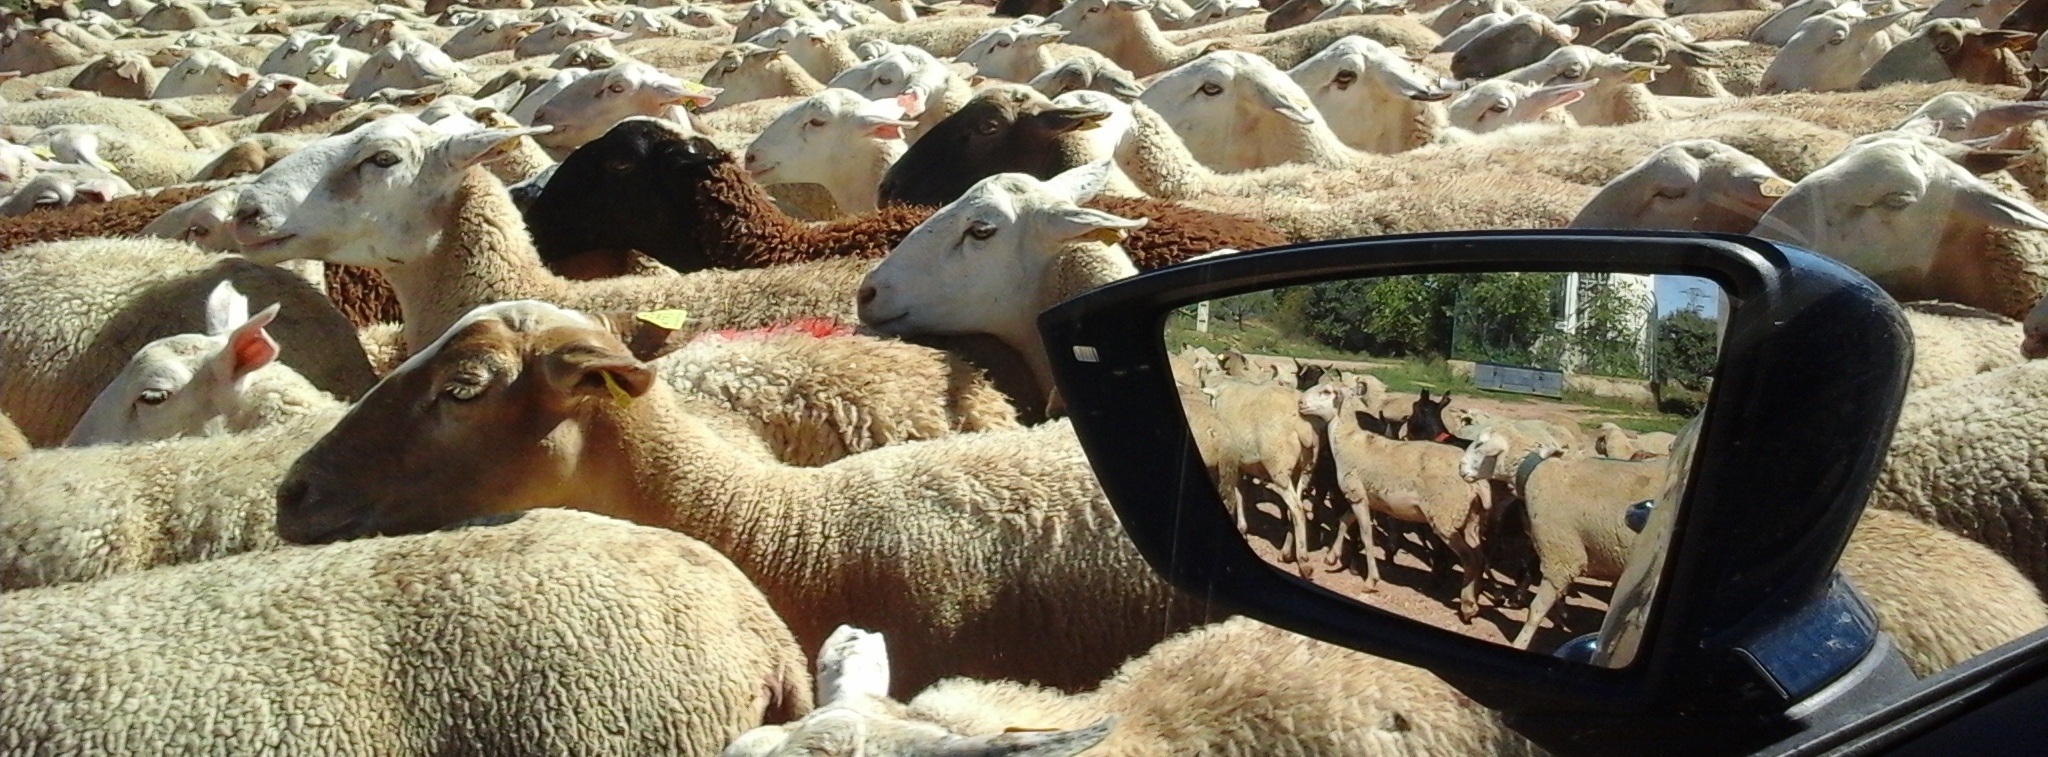
car, flock, herd, livestock, sheep, mammal, fauna, rear view mirror, sheeps, marabunta